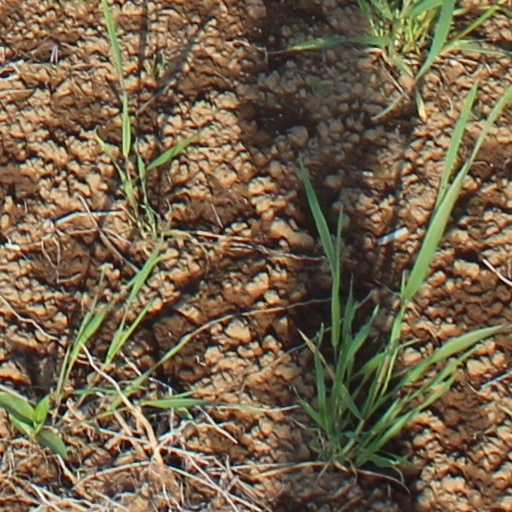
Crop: wheat